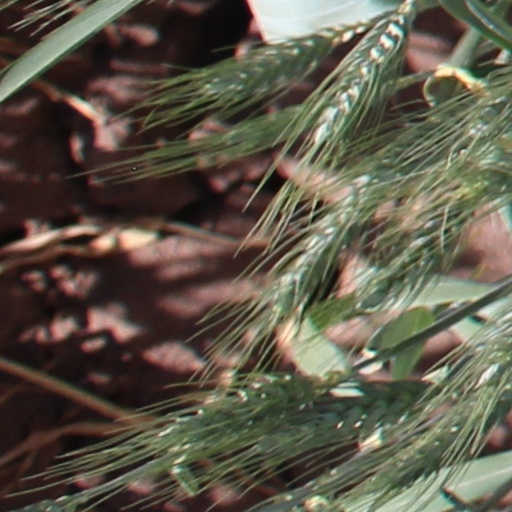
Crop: wheat